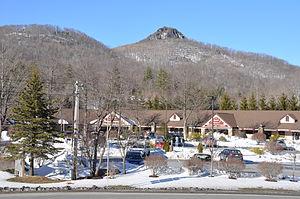
Peak Mountain est une montagne des États-Unis qui s'élève à 1 500 m d'altitude. Elle est située dans la forêt nationale de Pisgah, dans le comté d'Avery en Caroline du Nord.